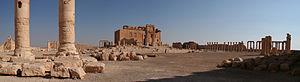
Le temple de Bêl est un monument hellénistique de la cité de Palmyre en Syrie consacré au dieu Bêl. Construit en 32, il montrait un plan typique des temples du Moyen-Orient, tandis que les façades étaient purement de style grec ou romain. Le 30 août 2015, le site a été détruit à l'explosif par l'État islamique' alors qu'il s'agissait de l'un des temples les mieux conservés de Syrie.